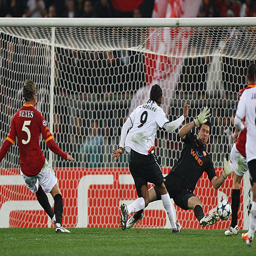
football player scores the third goal during the round of first leg match .